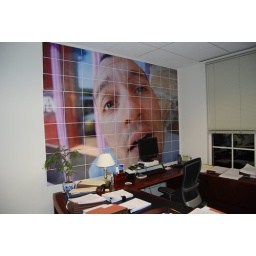
his best prank yet. he put this 6'x9' mosaic on his buddy's office wall over the weekend